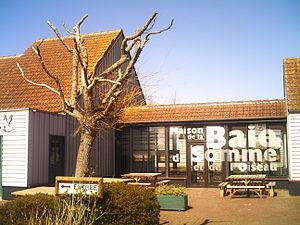
Maison de la Baie de Somme et de l'Oiseau, à Lanchères, près du Hourdel.
Lanchères est une commune française située dans le département de la Somme, en région Hauts-de-France.
Le syndicat mixte Baie de Somme - Grand Littoral Picard, anciennement SMACOPI, est une structure intercommunale qui comprend dix-huit communes du littoral picard, exclusivement dans le département de la Somme. Son siège social est situé à Abbeville, au 1 rue de l'Hôtel-Dieu. Il est présidé jusqu'en 2015 par Jean-Claude Buisine, ensuite par Emmanuel Maquet et, depuis juillet 2017, par Stéphane Haussoulier, réélu en juillet 2018.
La maison de la baie de Somme et de l'Oiseau se situe sur la commune de Lanchères, au carrefour du Hourdel, entre Cayeux-sur-Mer et Saint-Valery-sur-Somme.